Holonomy

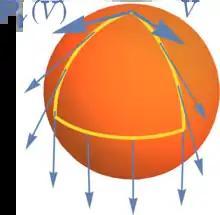
Parallel transport on a sphere along a piecewise smooth path. The initial vector is labelled as formula_1, parallel transported along the curve, and the resulting vector is labelled as formula_2. The outcome of parallel transport will be different if the path is varied.

In differential geometry, the holonomy of a connection on a smooth manifold is the extent to which parallel transport around closed loops fails to preserve the geometrical data being transported. Holonomy is a general geometrical consequence of the curvature of the connection. For flat connections, the associated holonomy is a type of monodromy and is an inherently global notion. For curved connections, holonomy has nontrivial local and global features.